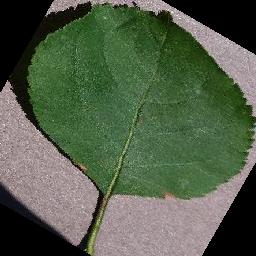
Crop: apple
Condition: black_rot